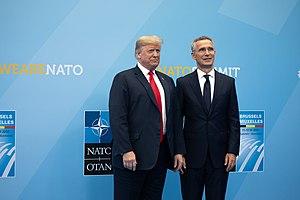
L’Organisation du traité de l'Atlantique nord est l'organisation politico-militaire mise en place par les pays signataires du traité de l'Atlantique nord afin de pouvoir remplir leurs obligations de sécurité et de défense collectives. Elle est le plus souvent désignée par son acronyme OTAN mais aussi fréquemment nommée l’Alliance atlantique ou l'Alliance nord atlantique, plus rarement l’Alliance euro-atlantique ou l’Alliance transatlantique, ou parfois, encore plus brièvement, simplement l’Alliance.